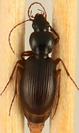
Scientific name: Synuchus impunctatus
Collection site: Bartlett Experimental Forest NEON (BART), plot BART_079